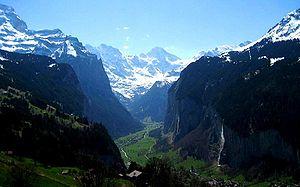
Les Alpes suisses sont la partie située en Suisse de la chaîne des Alpes. Elles comprennent la haute montagne du col du Petit-Saint-Bernard à l'ouest jusqu'au col de Resia à l'est. Selon la classification traditionnelle du système alpin, elles font partie des Alpes centrales.